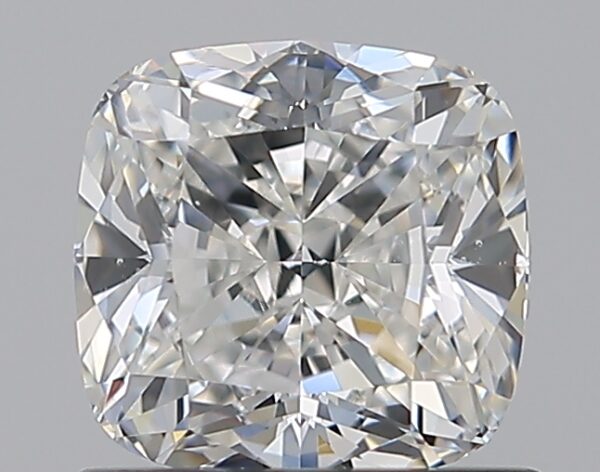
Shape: cushion
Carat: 1.01
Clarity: VS2
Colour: D
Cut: EX
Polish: EX
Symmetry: EX
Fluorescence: VS
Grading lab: GIA
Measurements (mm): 5.78 x 5.59 x 3.69